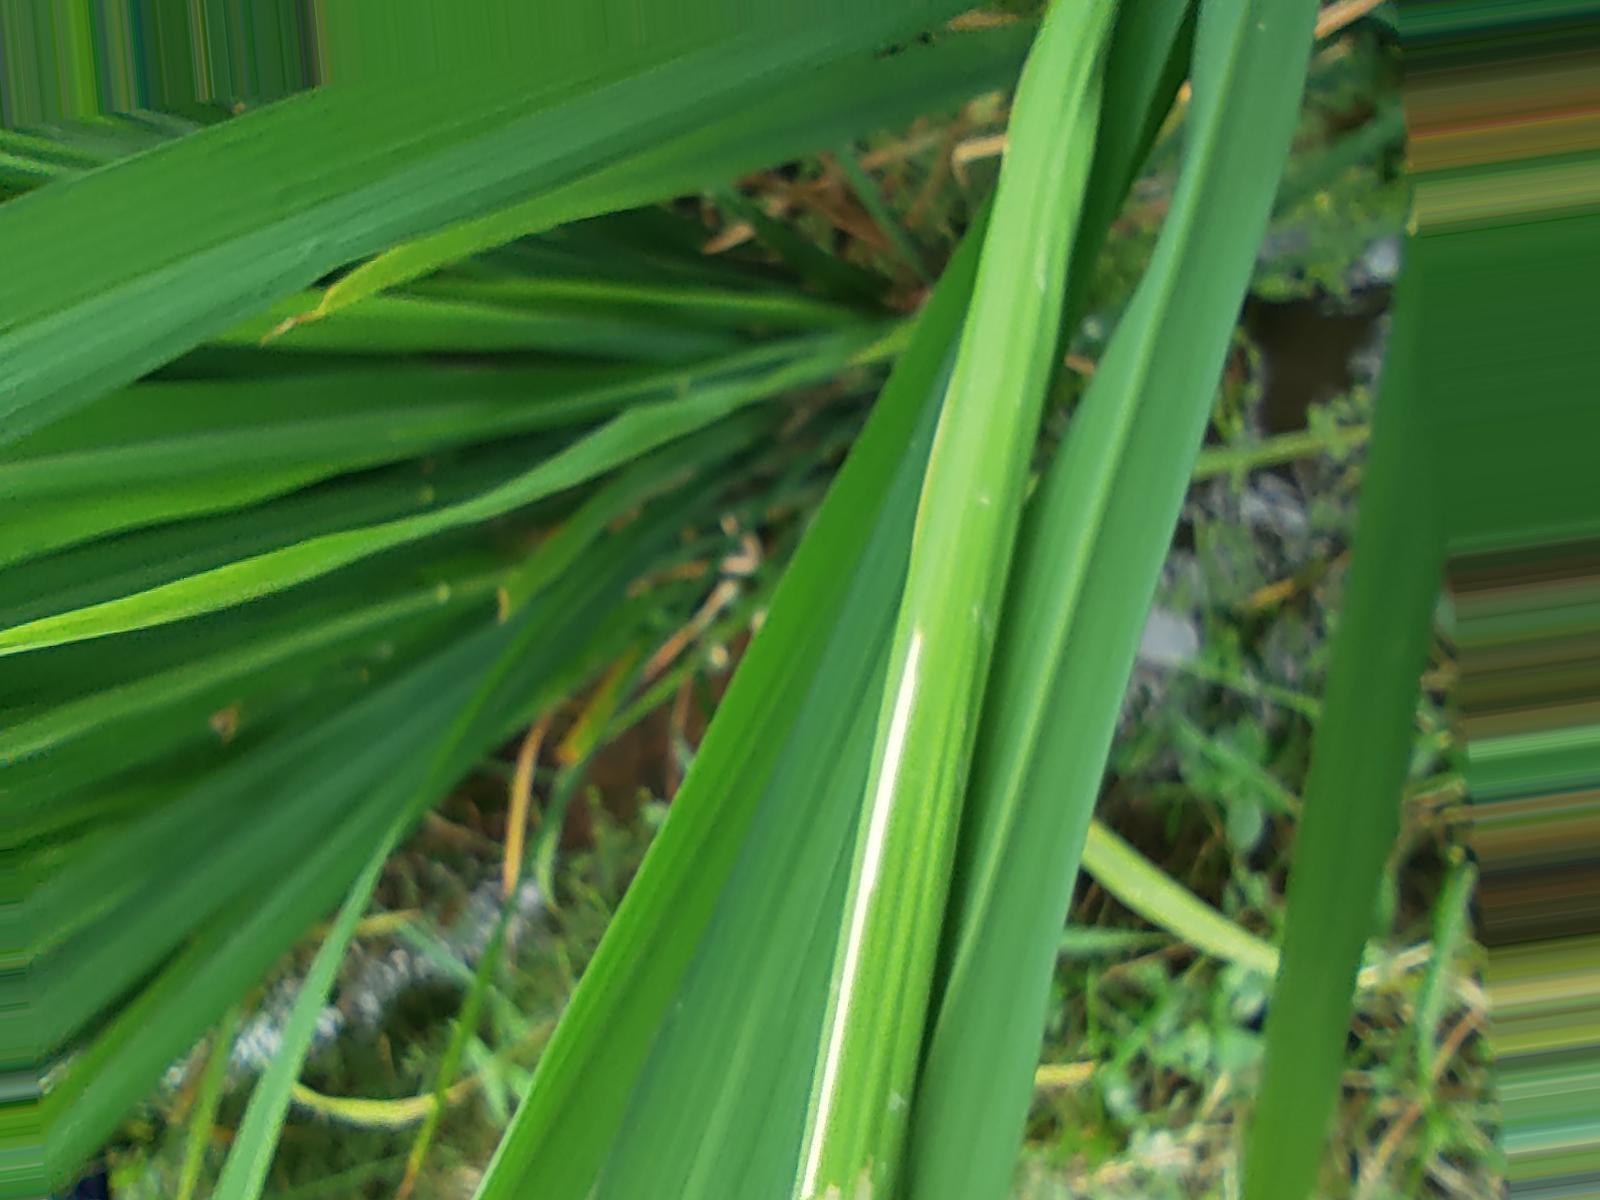
Nhãn: Sâu gai ( Hispa )